W. S. Stuckey Jr.

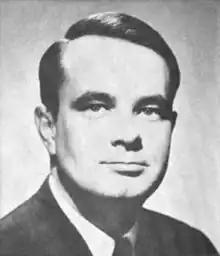

Williamson Sylvester Stuckey Jr. (born May 25, 1935) is an American former businessman and politician from the U.S. state of Georgia who served as a member of the United States House of Representatives from 1967 to 1977. He is a member of the Democratic Party. His father, W. S. Stuckey Sr., founded the Stuckey's chain of gift shops, of which Stuckey Jr. became president and CEO in 1985. He retired in 2019 and his daughter Stephanie Stuckey took over as President and CEO of the company.